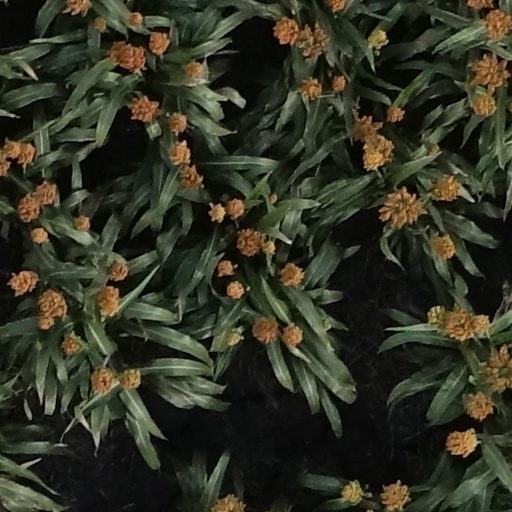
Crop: sorghum